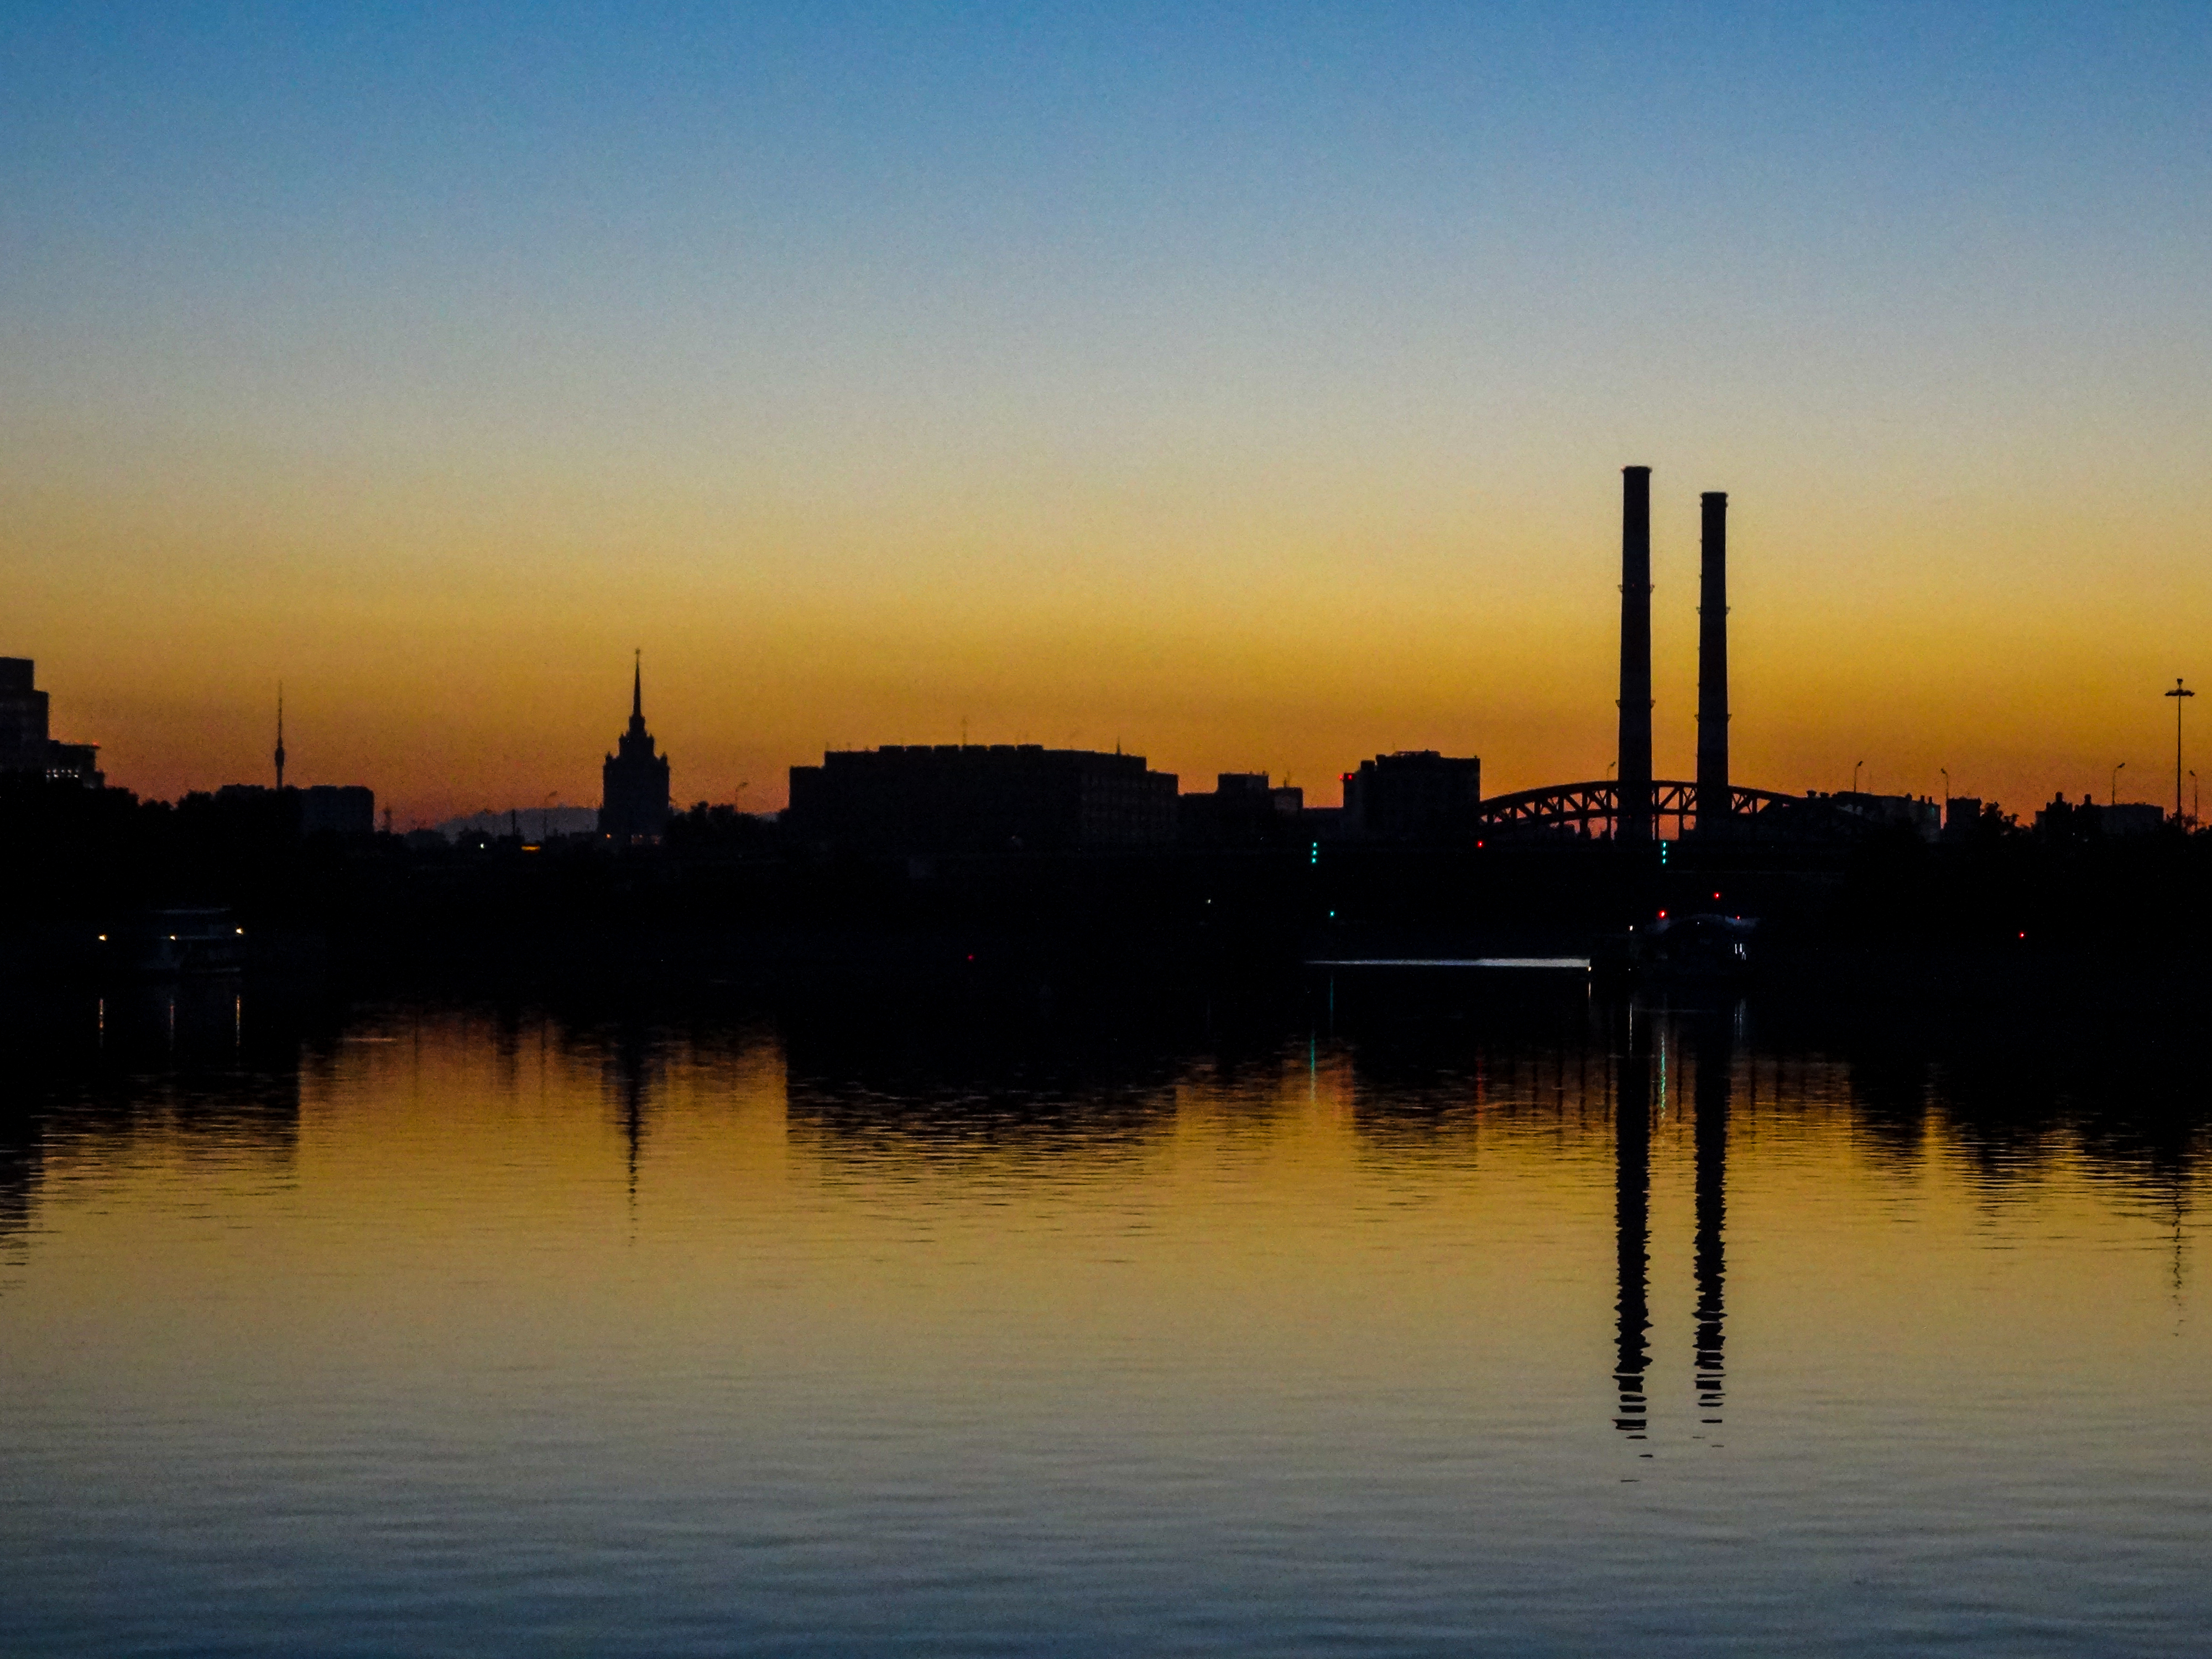
moscow, moscow river, dusk, sunset, shadows, russia, river, city, sky, water, summer, water resources, atmosphere, daytime, afterglow, nature, building, lake, red sky at morning, sunlight, cloud, atmospheric phenomenon, natural landscape, sunrise, bank, landscape, horizon, waterway, tower block, calm, cityscape, dawn, reservoir, evening, dock, channel, bridge, reflection, sound, lake district, ocean, night, loch, tower, symmetry, silhouette, skyline, sun, inlet, sea, astronomical object, downtown